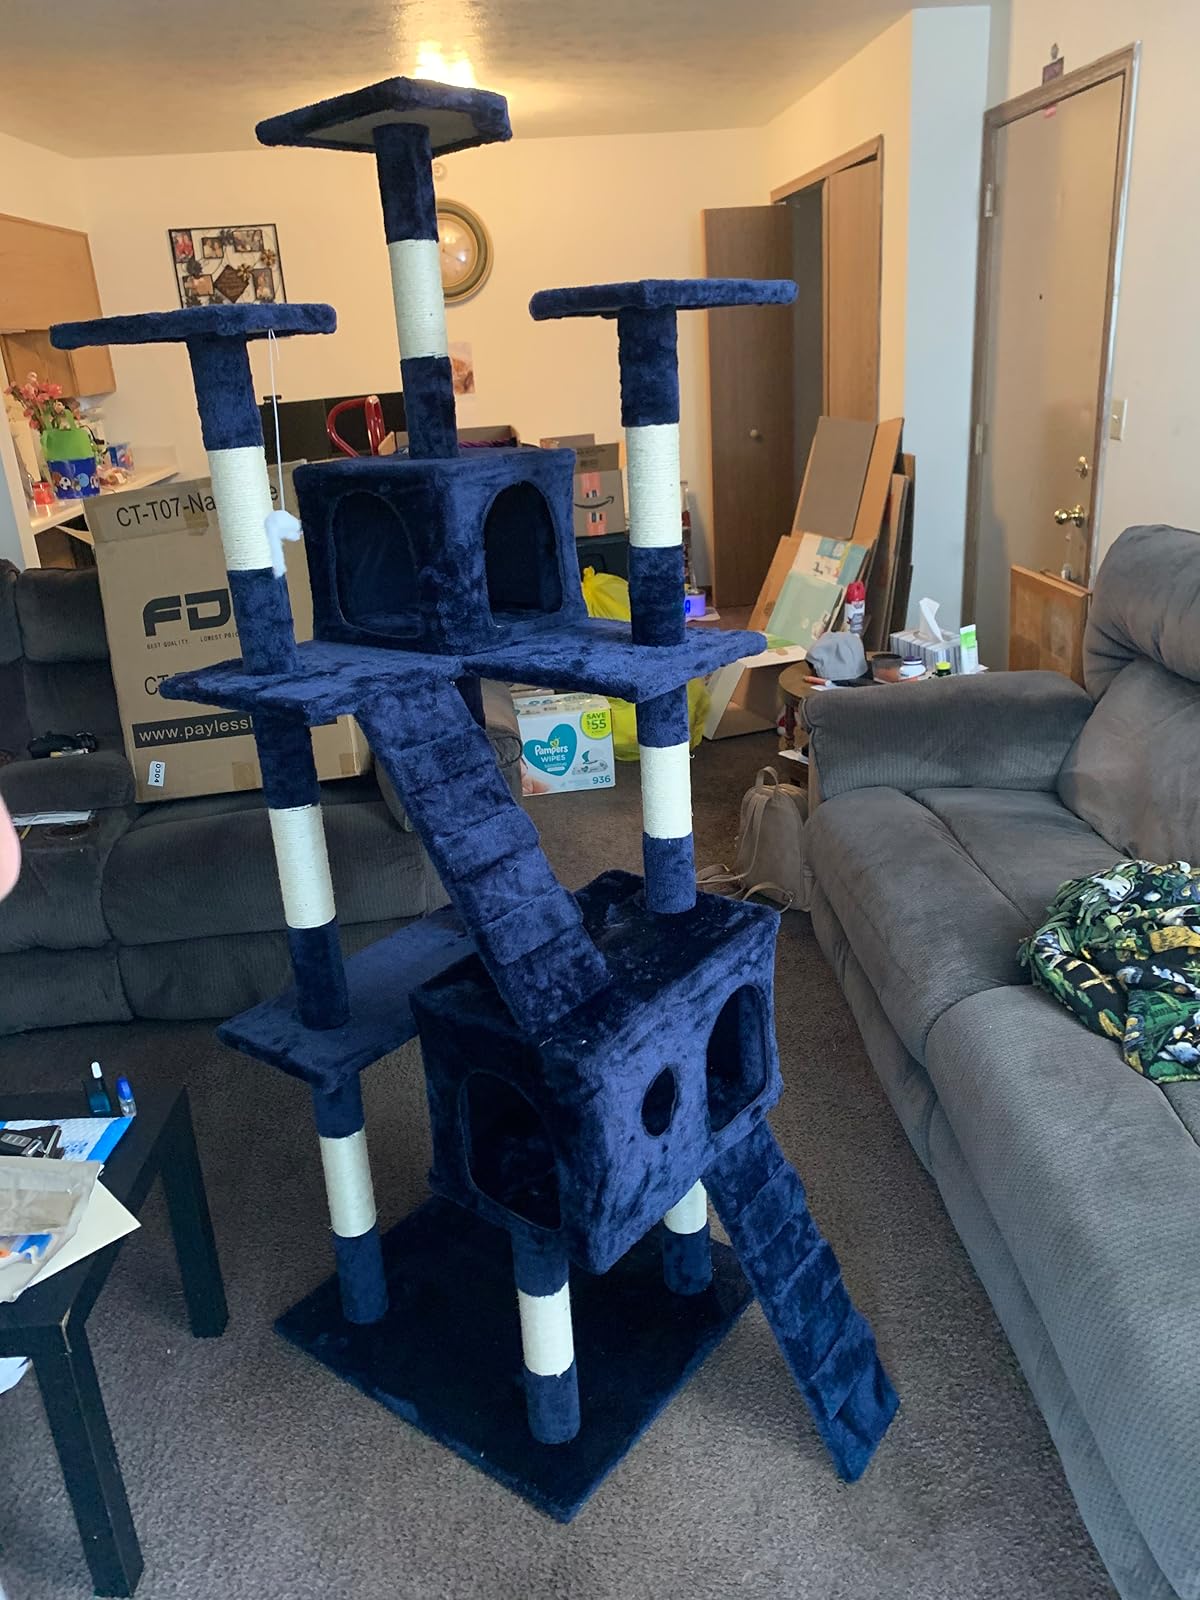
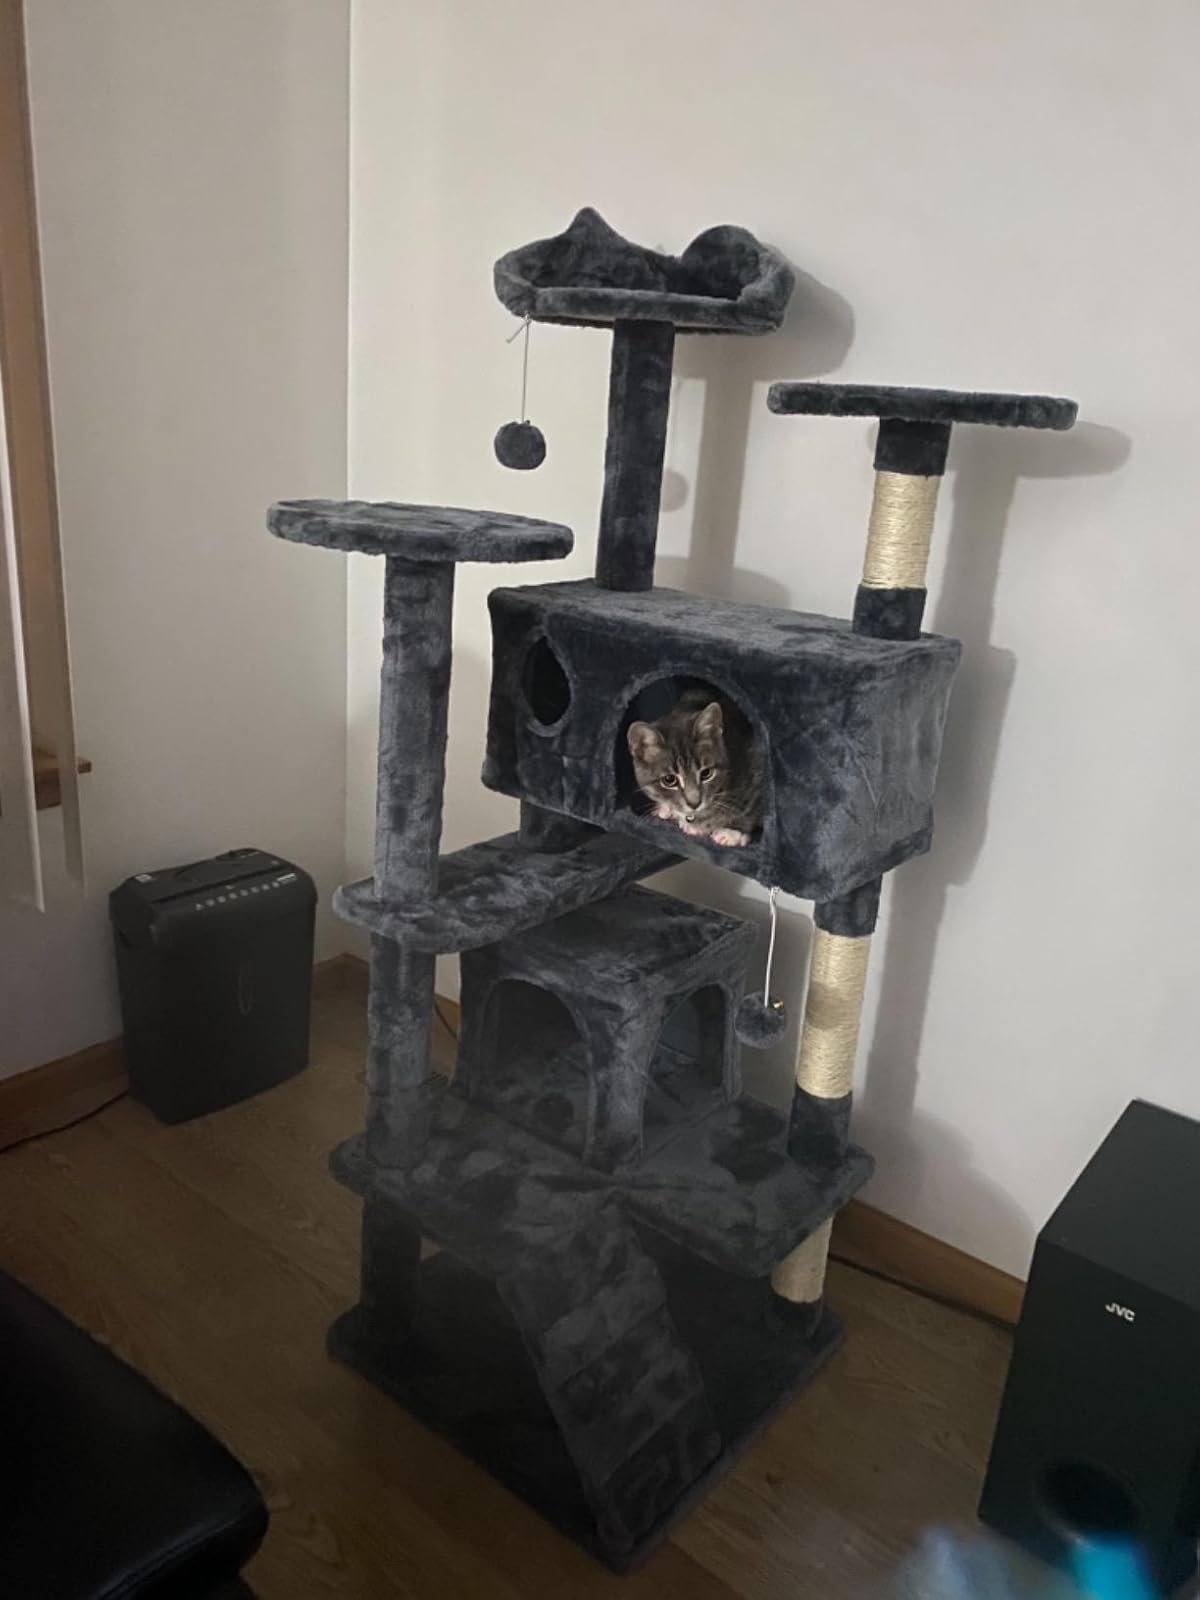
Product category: items_cat tree
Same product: no